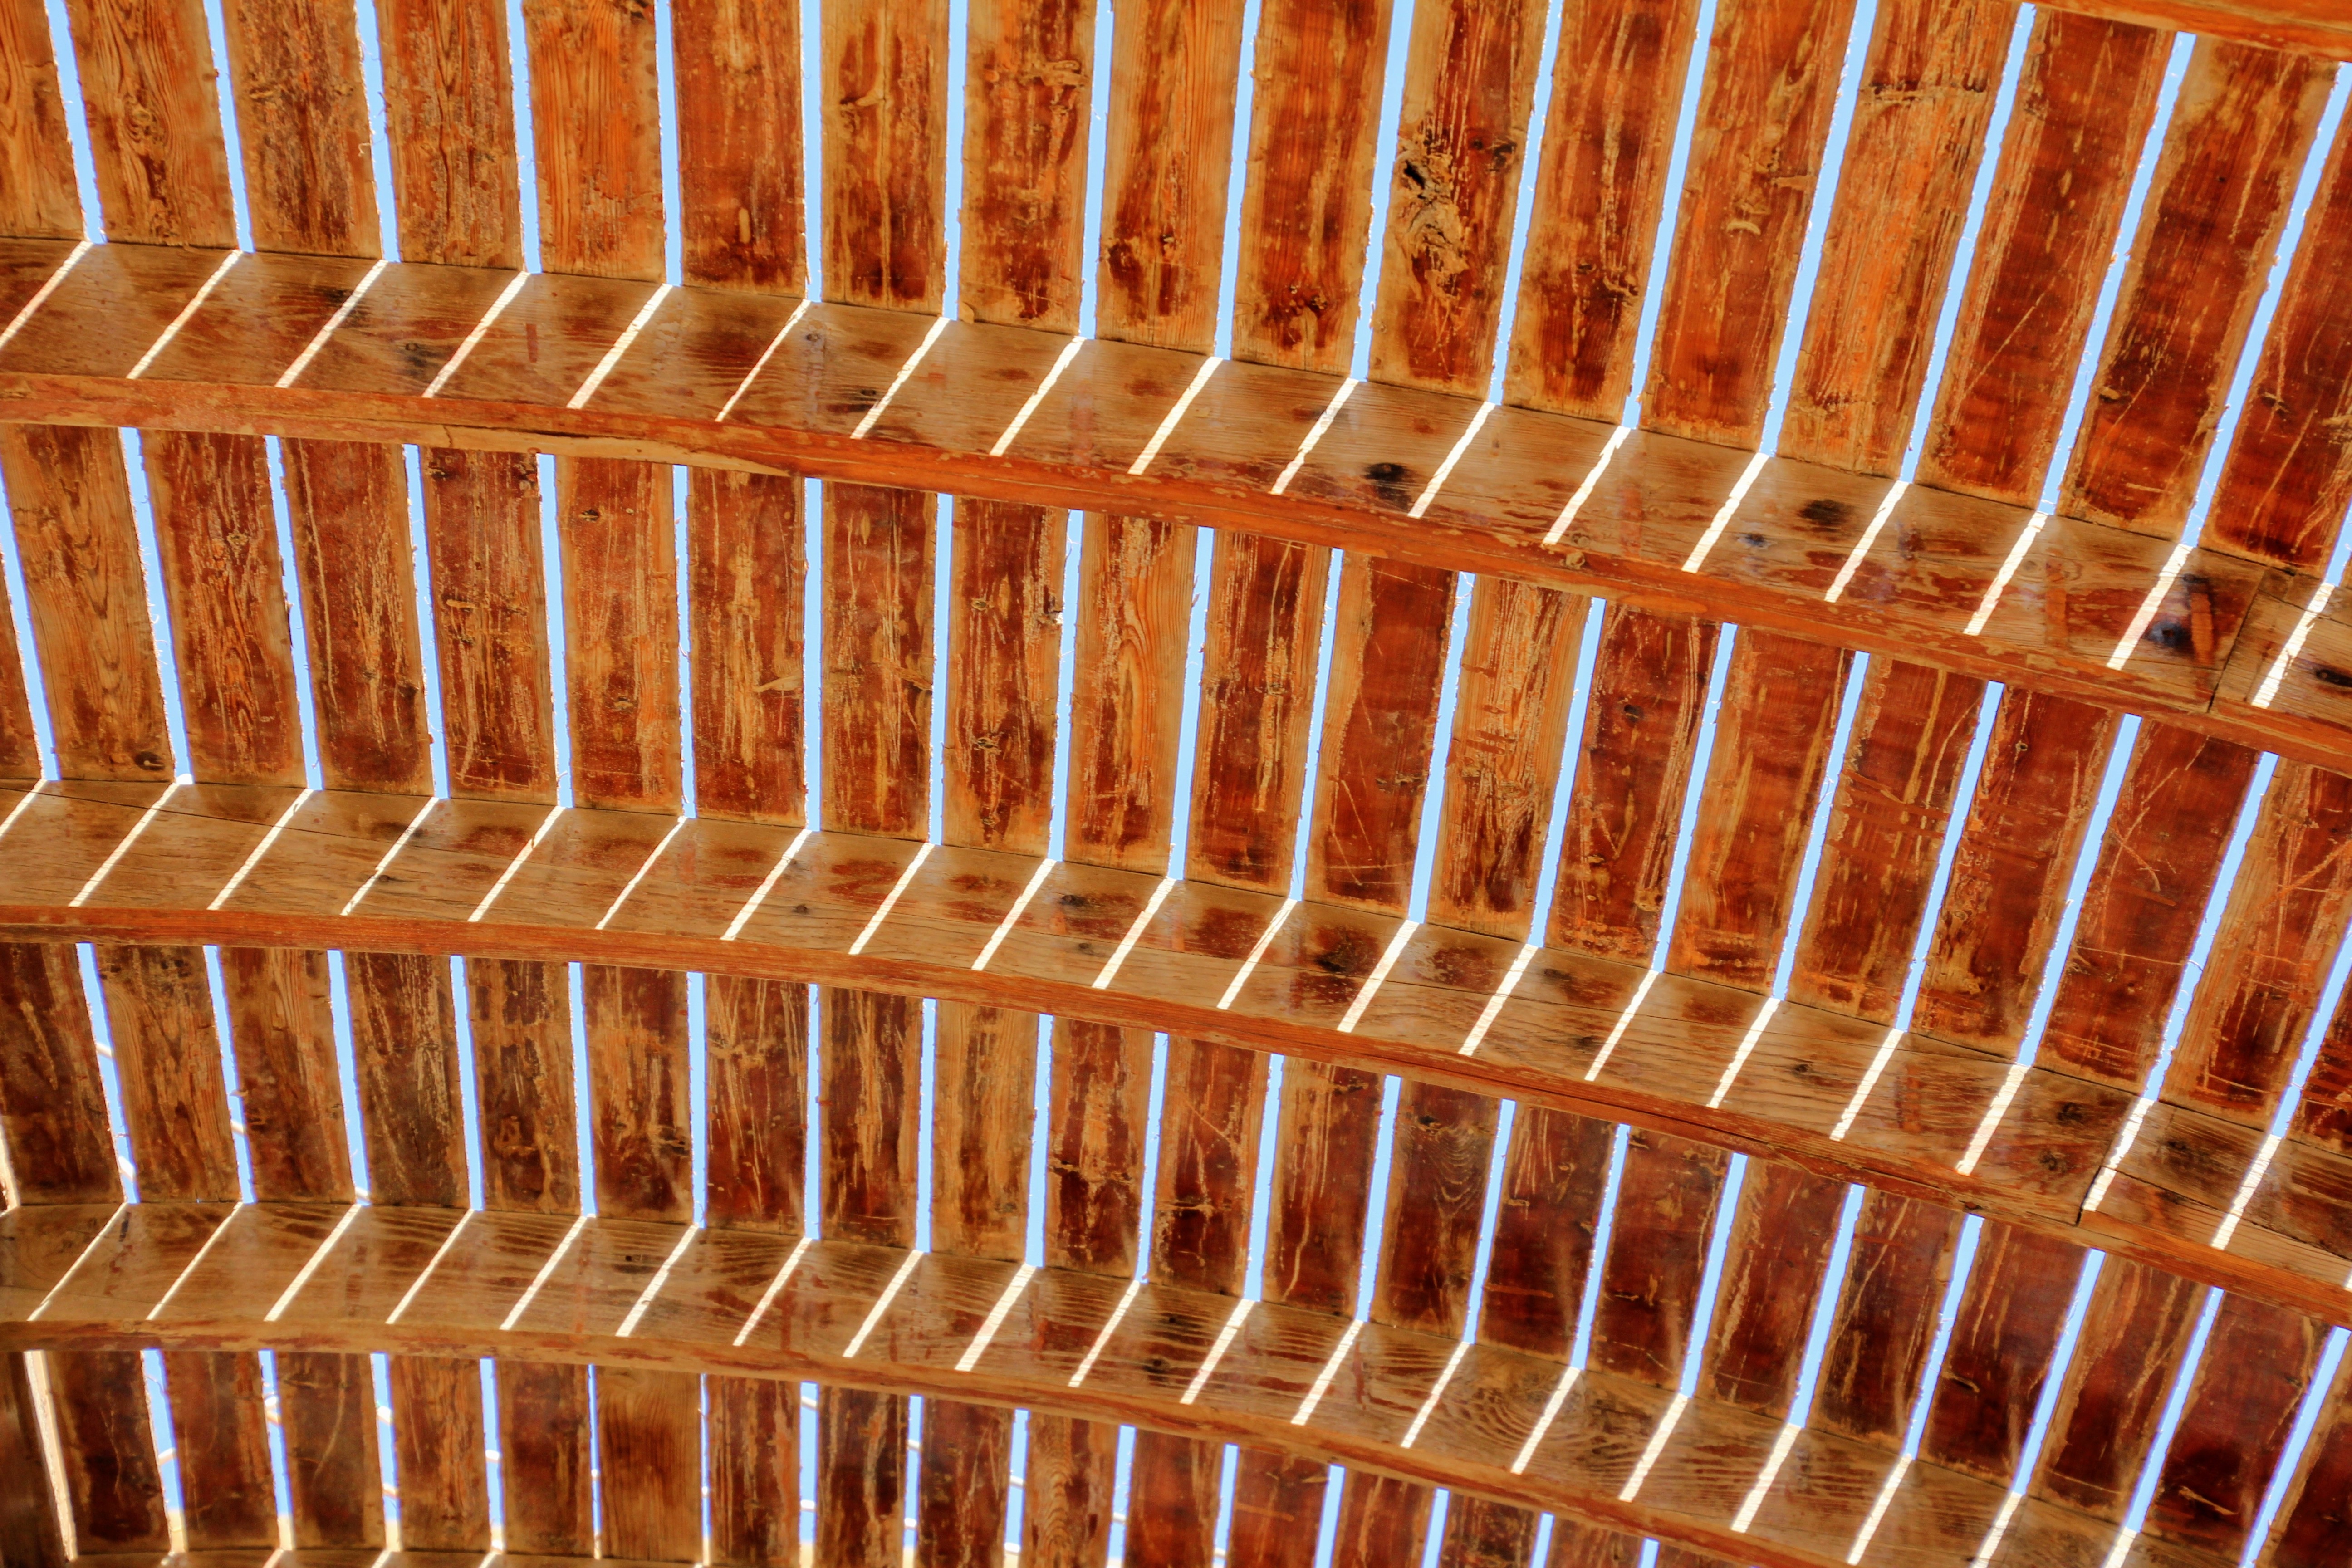
abstract, wood, sunlight, texture, shadow, furniture, material, background image, background, wallpaper, backgrounds, light shadow, window covering